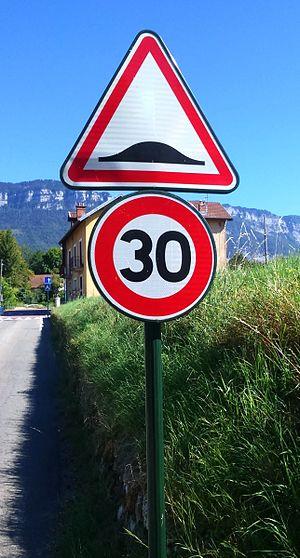
Deux panneaux de signalisation de type A2b (annonce de ralentisseur type dos-d'âne) et B14 (ici avec vitesse limitée à 30 km/h).